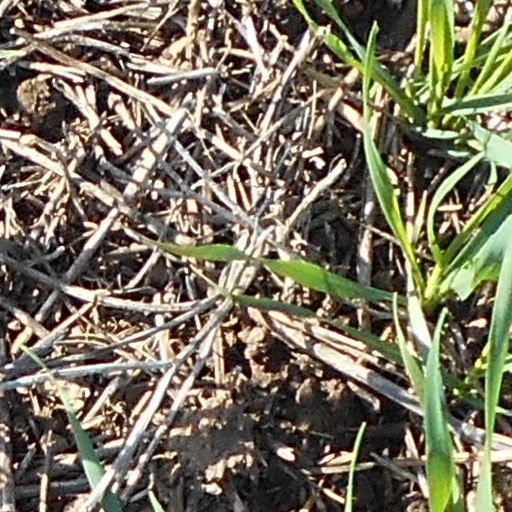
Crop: wheat